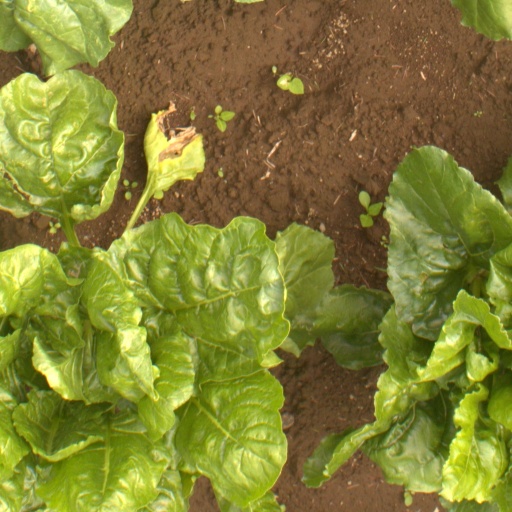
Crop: sugar beet